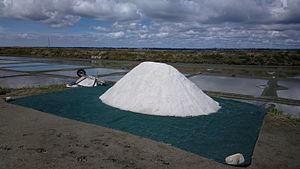
Kervalet est un village paludier français du sud de la Bretagne, situé en Loire-Atlantique, sur la commune de Batz-sur-Mer.
Kervalet est un village situé sur la commune de Batz-sur-Mer, dans le département français de la Loire-Atlantique.